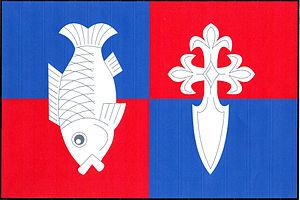
Vojkovice est une commune du district et de la région de Karlovy Vary, en République tchèque. Sa population s'élevait à 626 habitants en 2018.